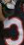
Number: 5